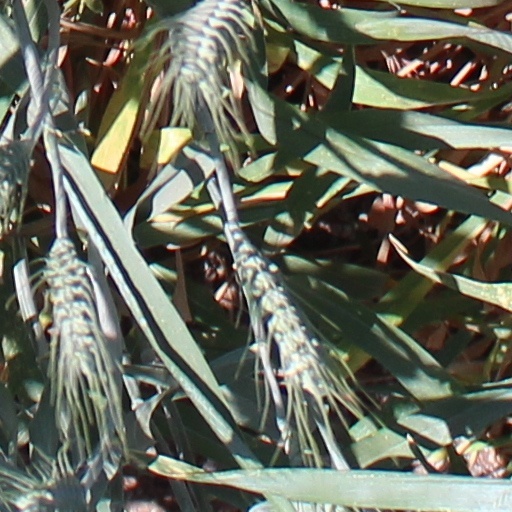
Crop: wheat